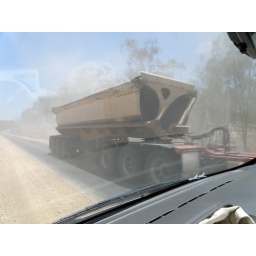
26/10/09 - Charters Towers to Undara - it's advisable to slow down and move over when a road train goes passes